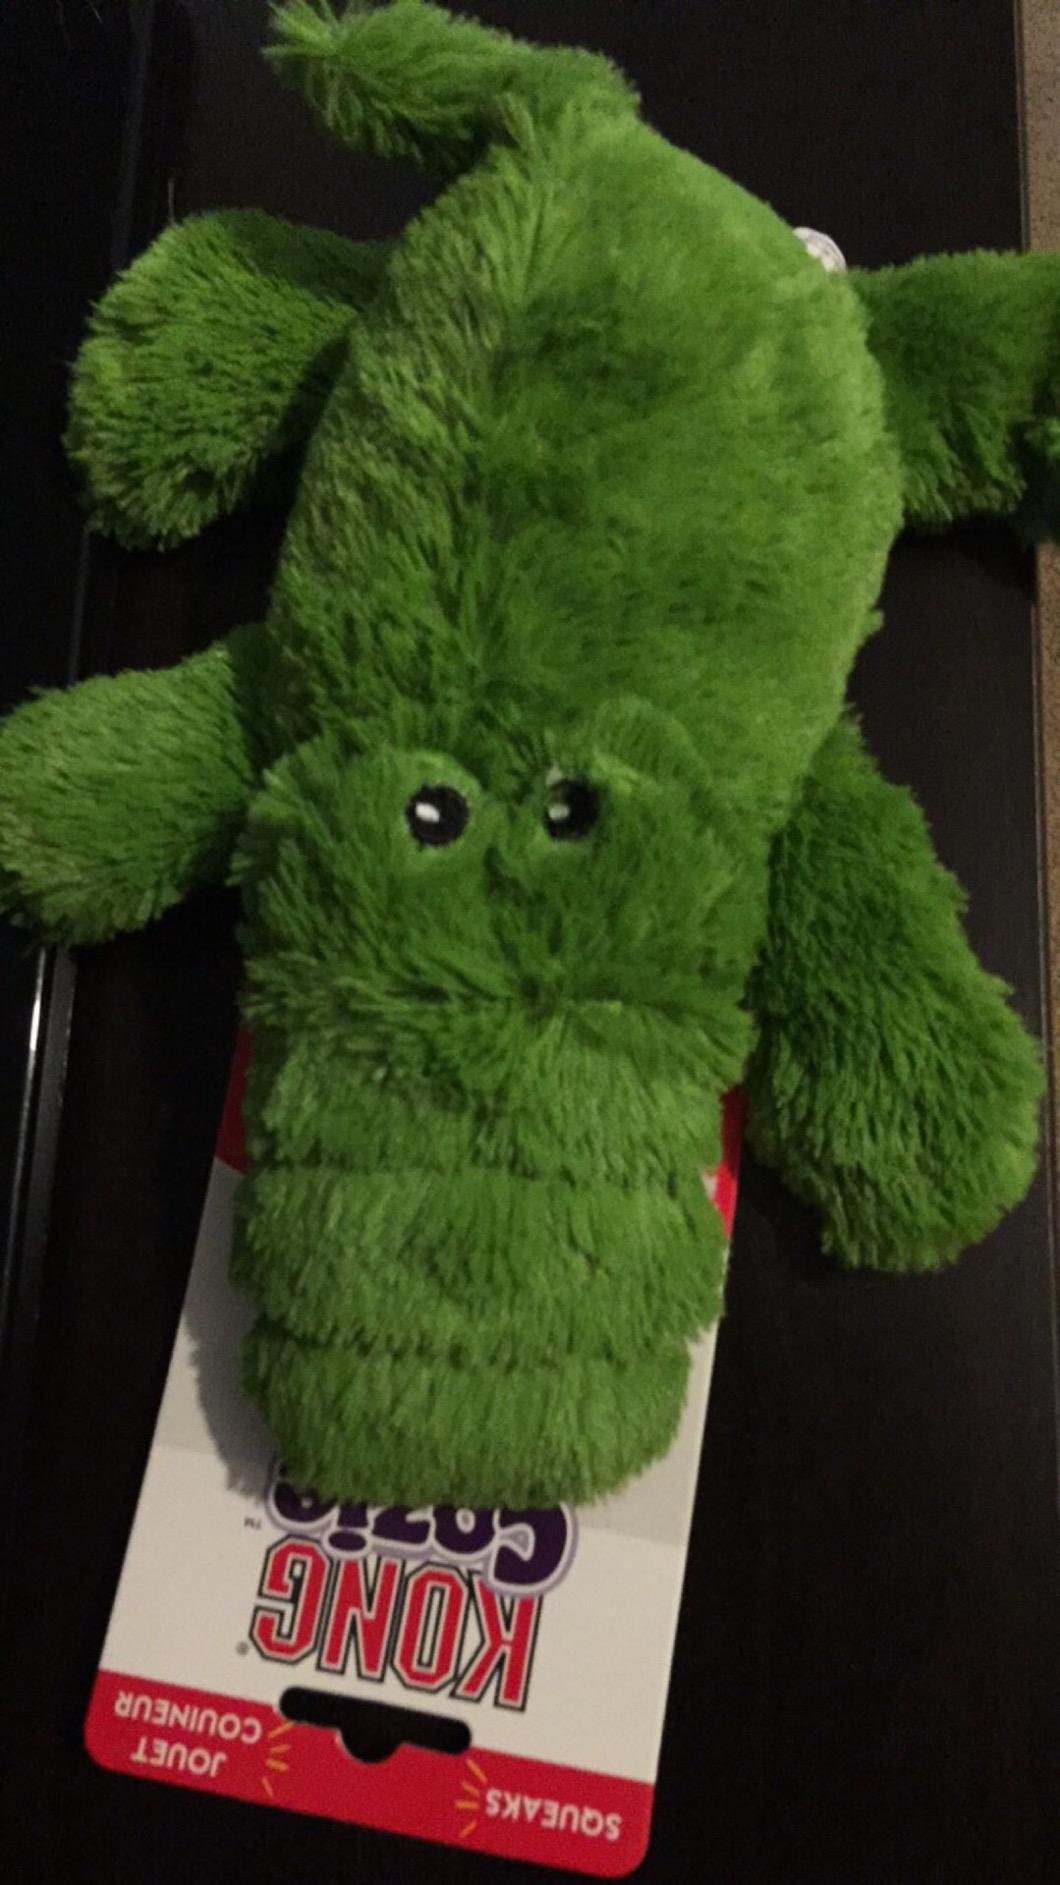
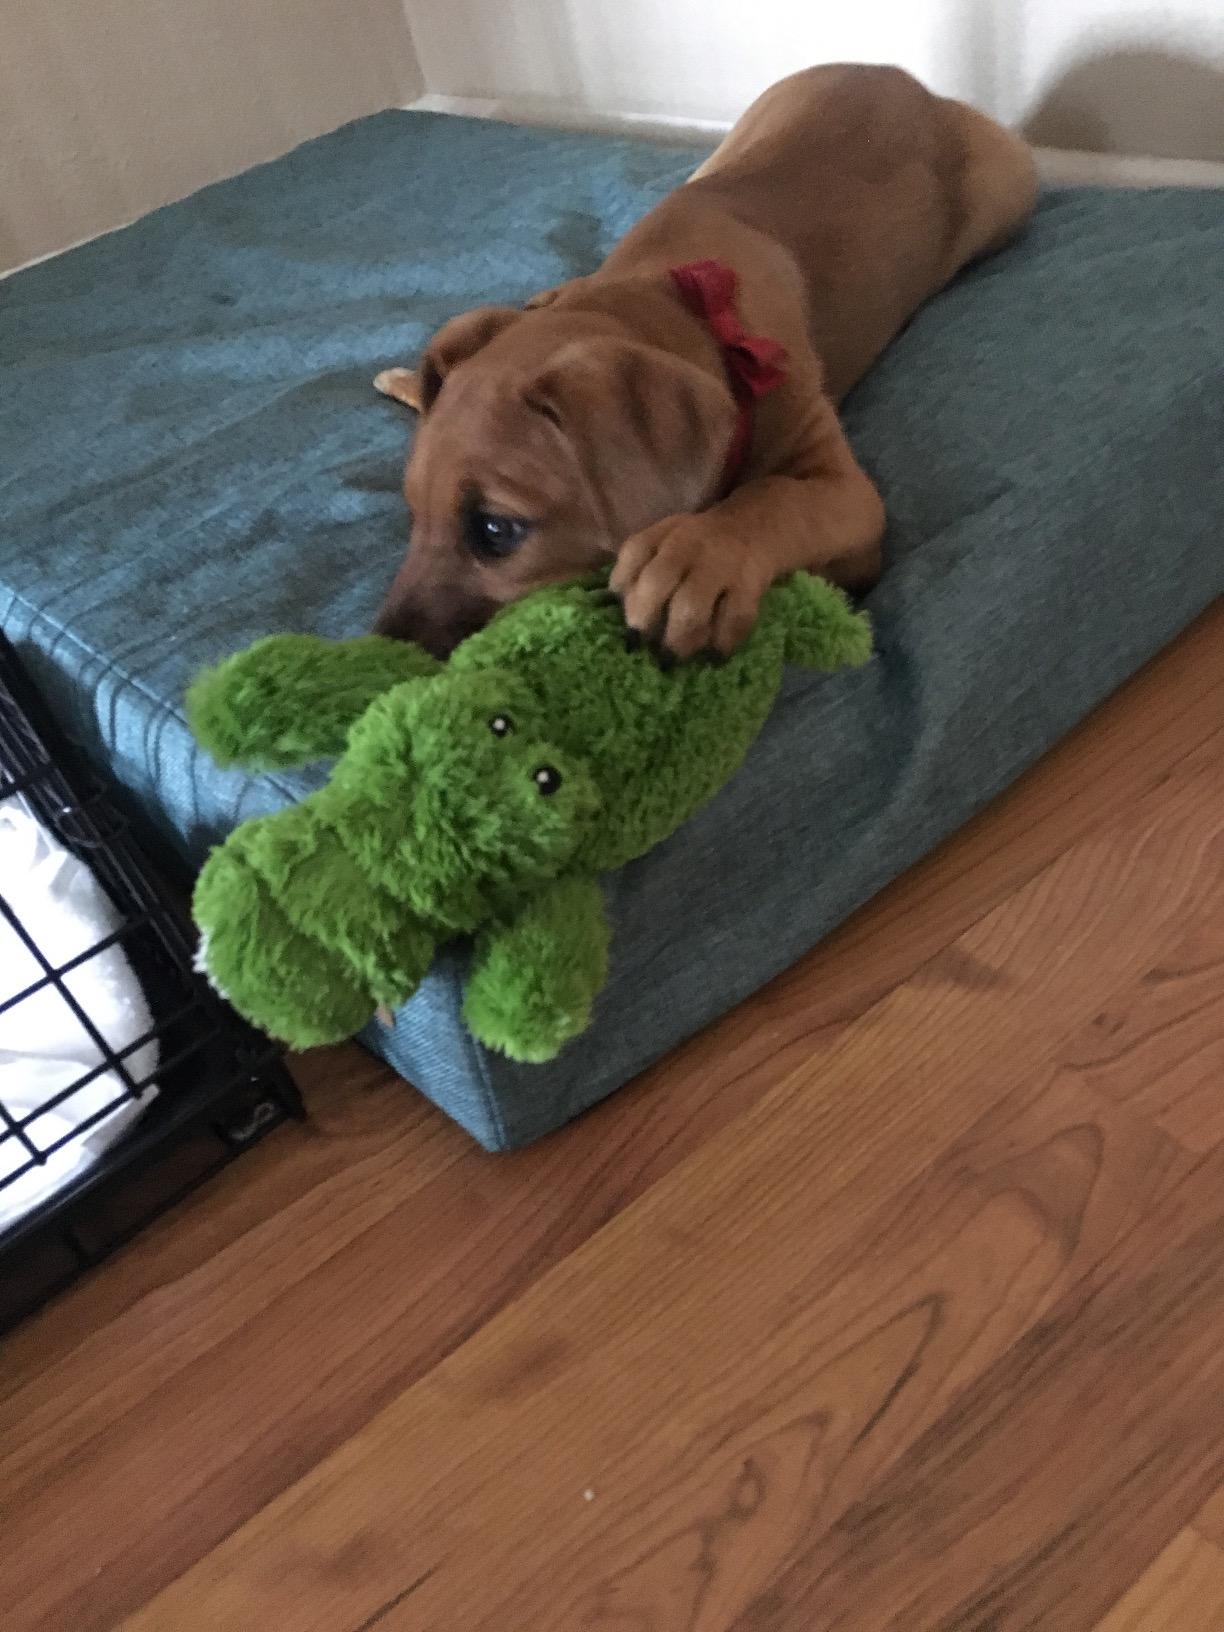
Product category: items_toy
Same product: yes